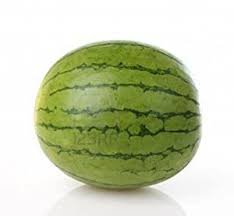
Label: Watermelon